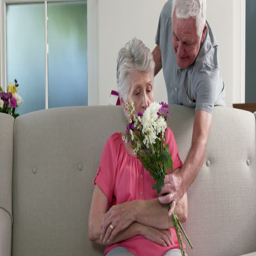
old man surprising his wife with flowers and a gift in the sitting room